Bloodstock Open Air

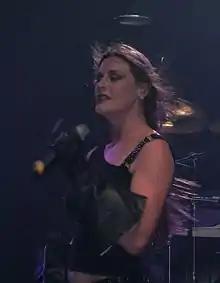
After Forever performing at Bloodstock 2005.

† Kyrb Grinder were not originally booked to play, but the band members were working at the festival and delays in the running of the Darwin stage left a gap, so they played a short sell to fill in the gap.